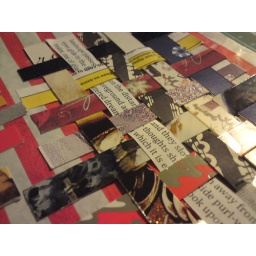
Recycling old Christmas cards and other colourful paper bags etc... Weaving strips and machine sewing over the top.